David Childs (academic)

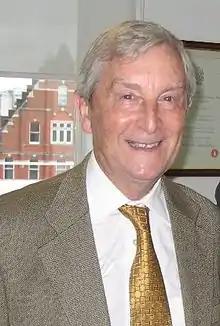
David Childs at a meeting with Lord Triesmann

David Haslam Childs FRSA (born September 1933) is a British academic and political historian, who is Professor Emeritus of Politics at the University of Nottingham. His research chiefly concerns the modern German state and the field of German studies, and helping the public develop a greater knowledge of the history and politics of the former East and West Germany.